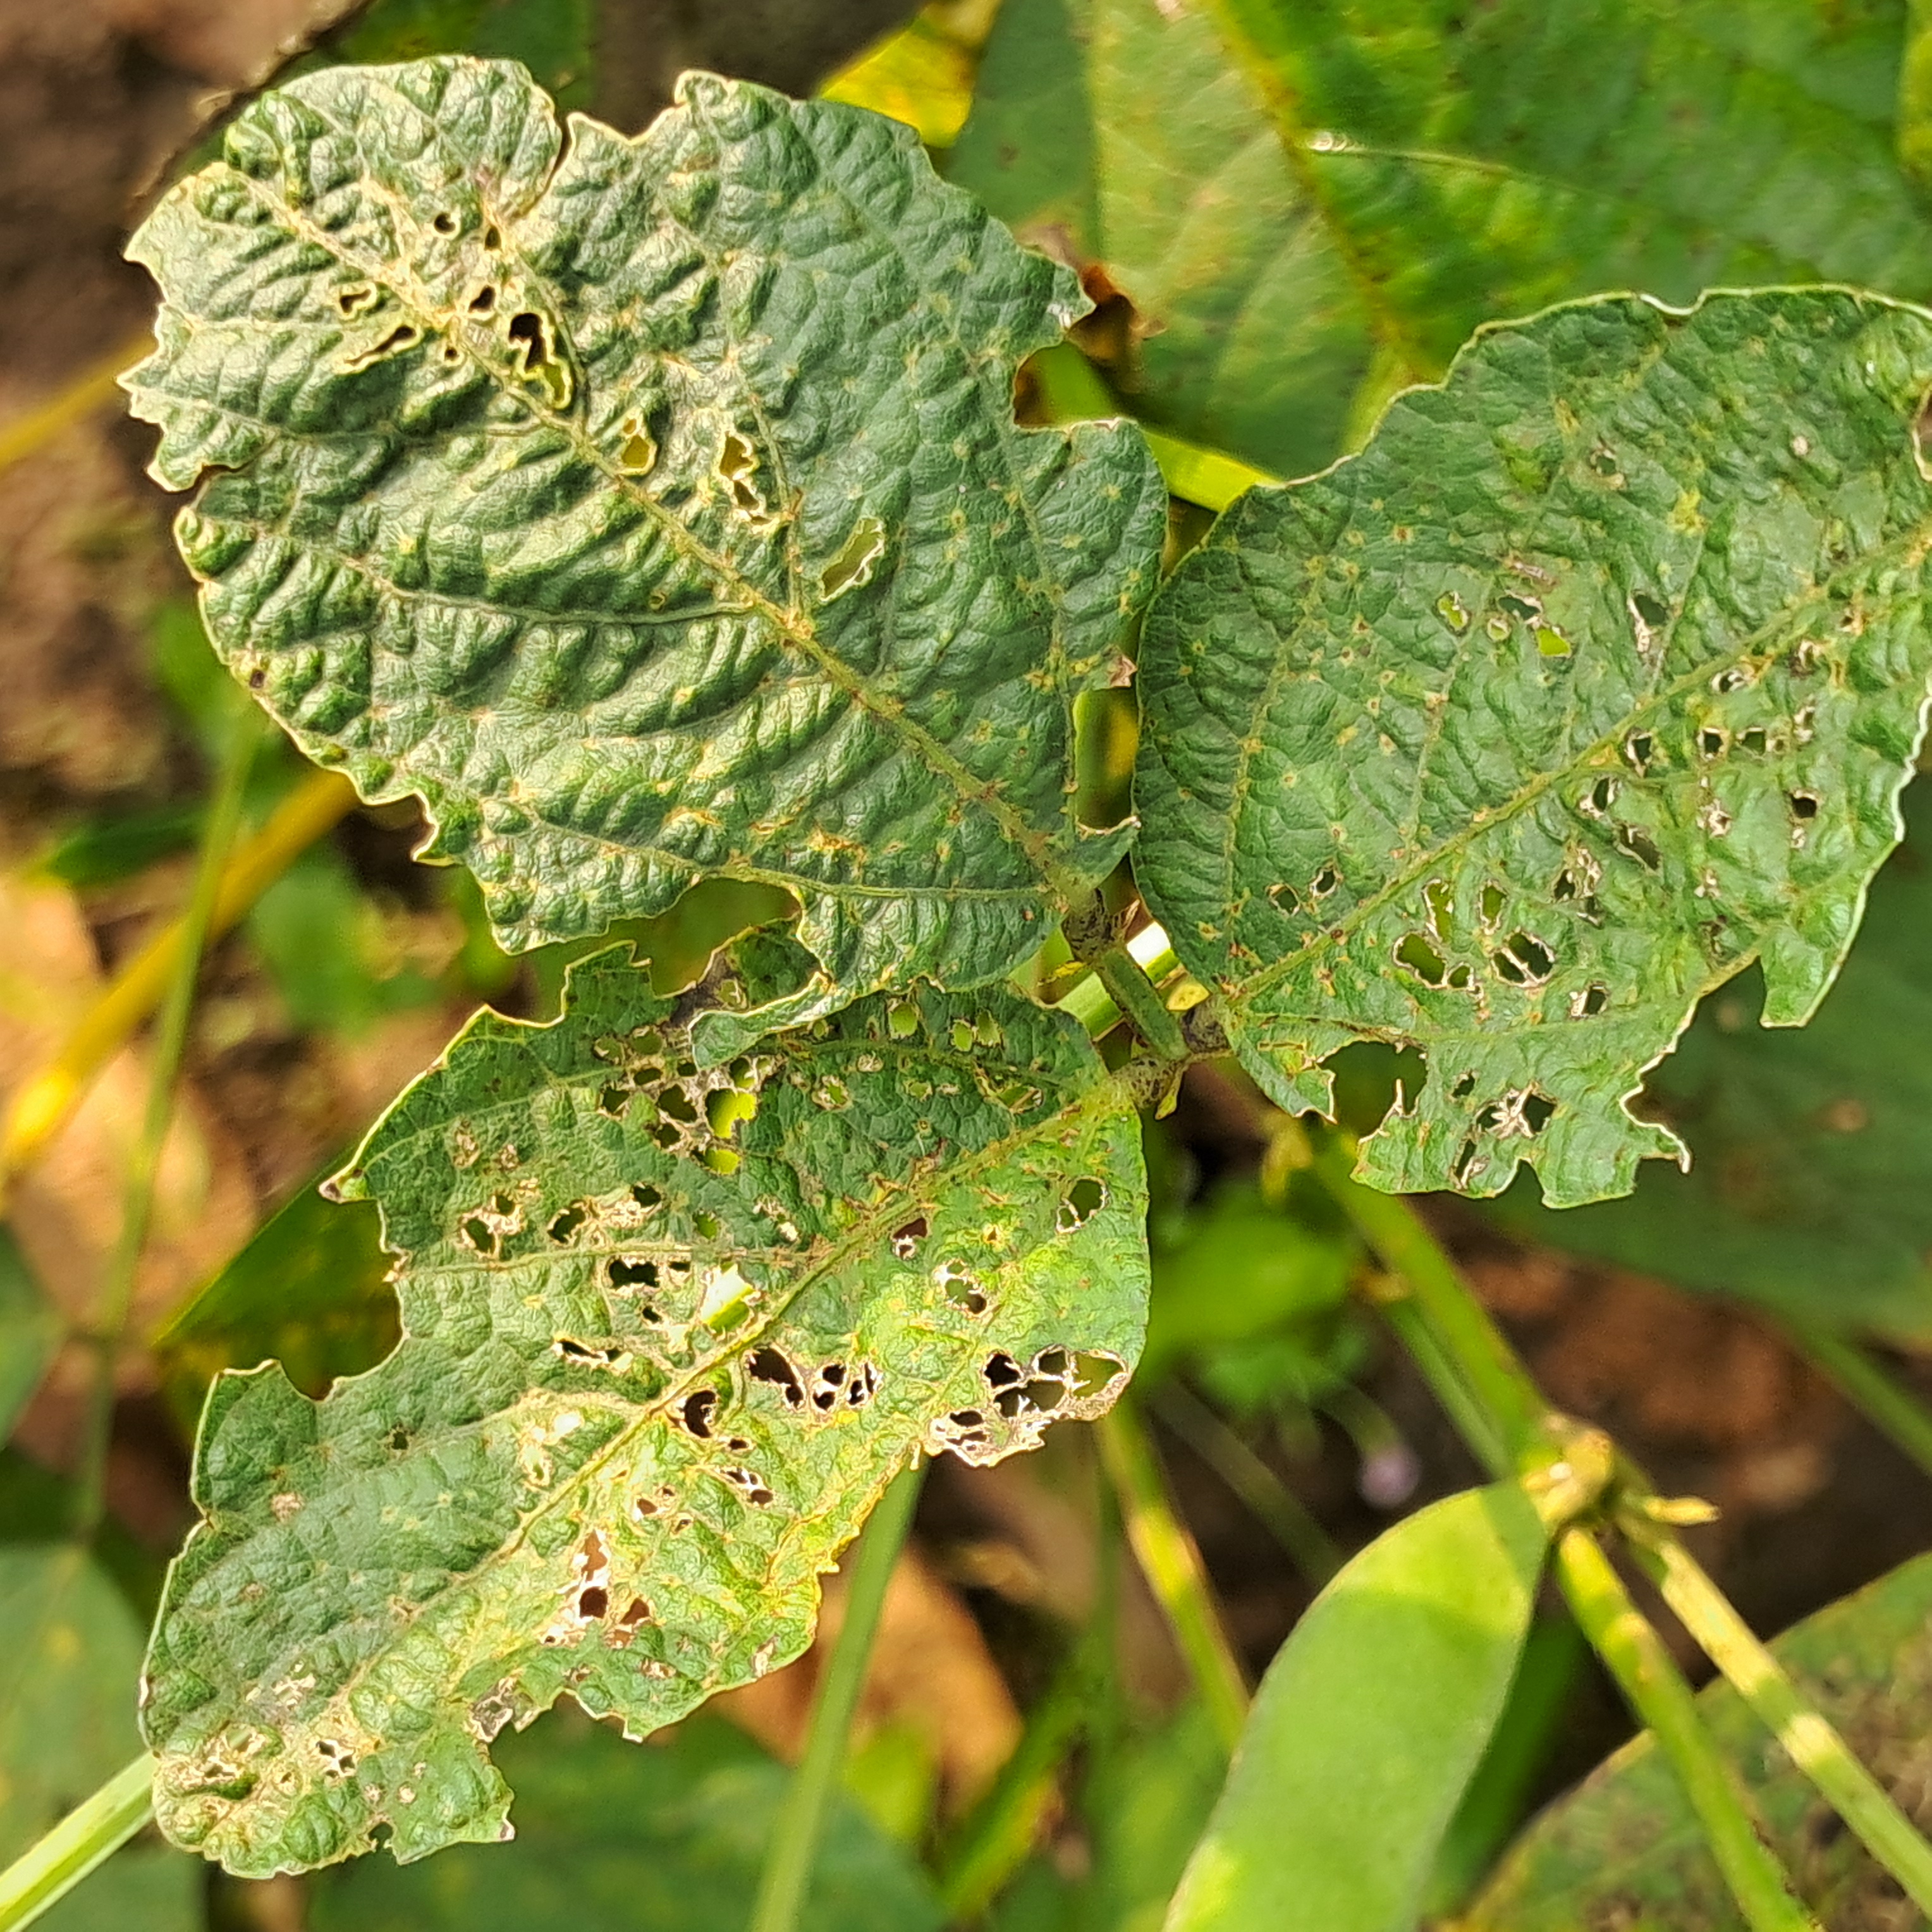
Label: Mosaic